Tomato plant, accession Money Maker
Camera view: vertical (180 deg); turntable rotation: 240 degrees
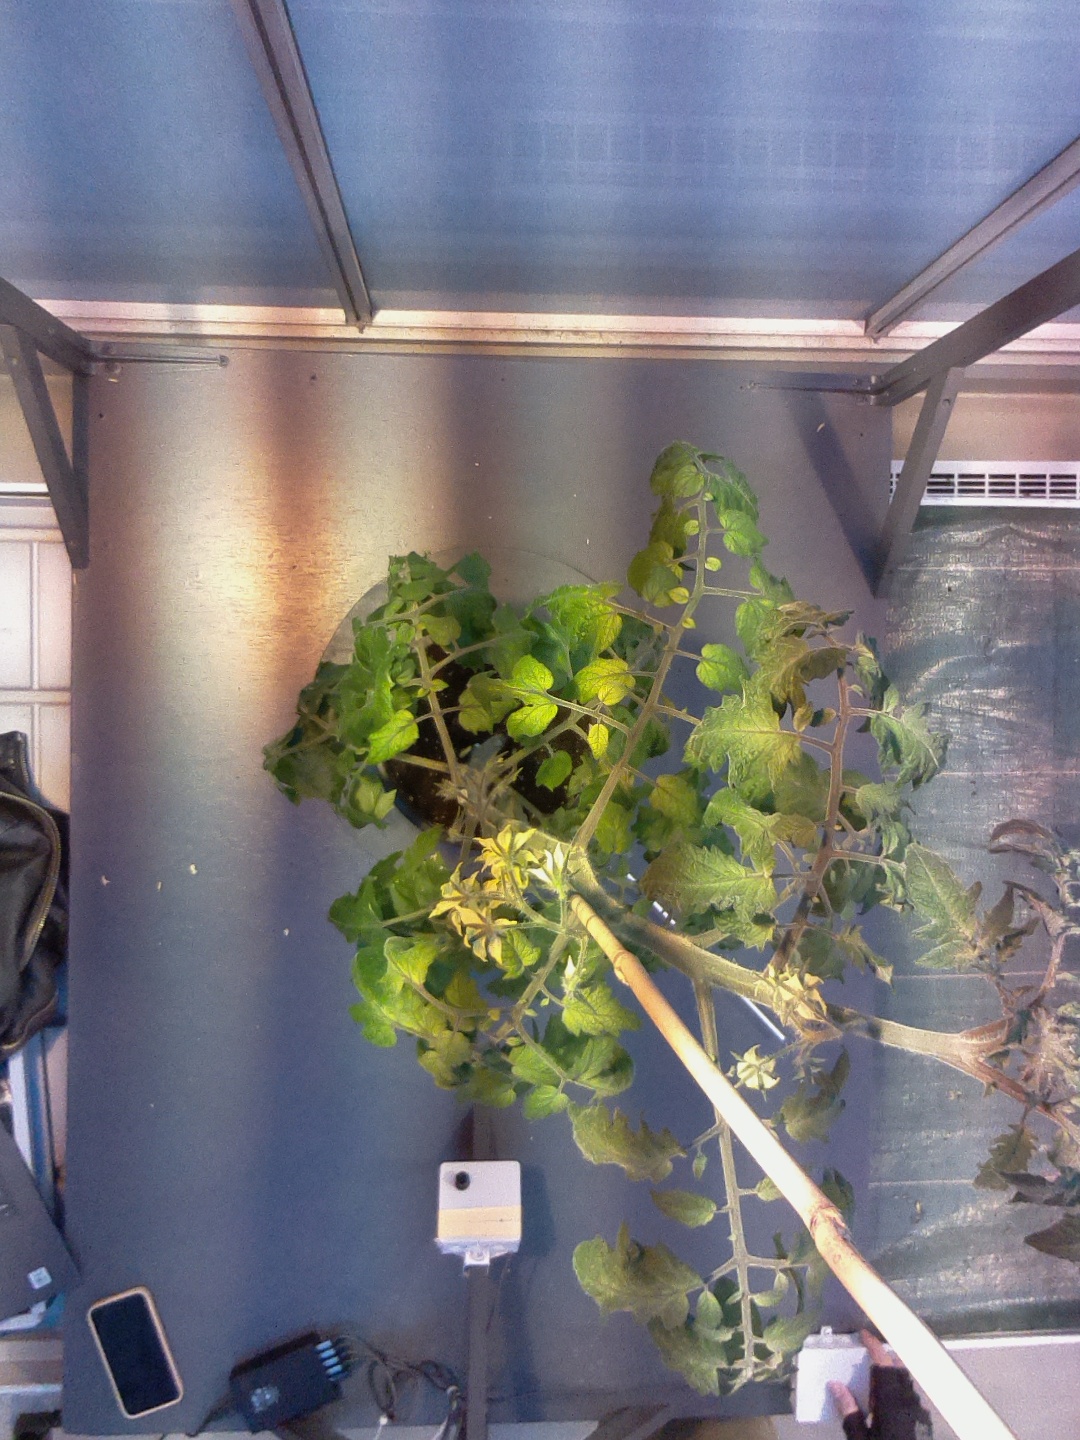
BBCH growth stage 68: Full flowering, 80%-90% of flowers open, more petals falling